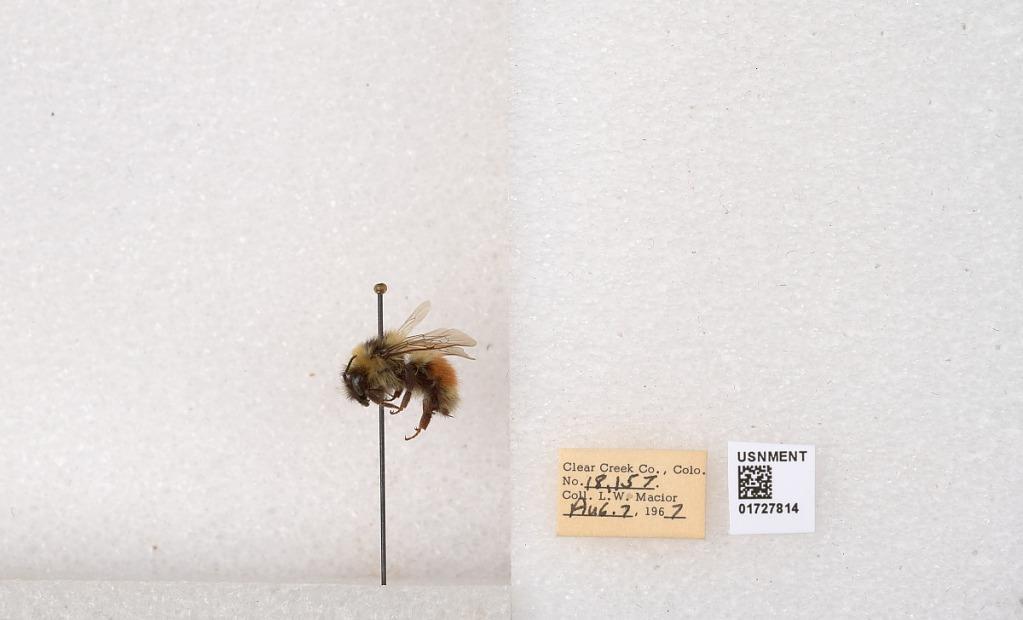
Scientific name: Bombus (Pyrobombus) sylvicola Kirby
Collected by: L. Macior
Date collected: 1967-8-7
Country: United States
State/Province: Colorado
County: Clear Creek
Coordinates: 39.6891, -105.644